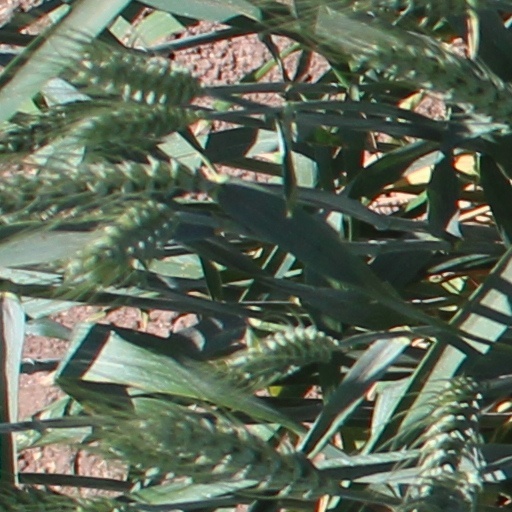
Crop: wheat